Al-Mohammadi Mosque

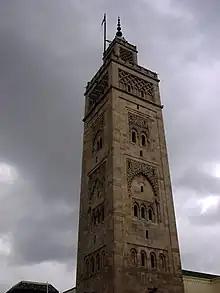

Construction on the mosque started on 30 June 1934. Mohammed V, who sponsored the construction, laid its first stone. It was designed by architects . Cadet, along with Edmond Brion, was implicated in the design of other buildings in the Habous quarter, including the nearby al-Yusufi Mosque (or Moulay Youssef Mosque). The sultan visited the construction site in August 1934 while work was being supervised by architects Abad and Ben Omar. The mosque was officially inaugurated on 12 June 1936, in the presence of Mohammed V.